Stealing Angels

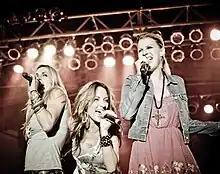
Stealing Angels live in Fresno, Oct. 10, 2010

Stealing Angels was an American country trio, composed of Caroline Cutbirth, Tayla Lynn, and Jennifer Wayne. Their debut single, "He Better Be Dead," was released to radio on July 12, 2010, and debuted at number 59 on the U.S. "Billboard" Hot Country Songs chart. It was released via Skyville Records, a label owned by record producers Paul Worley and Wally Wilson.